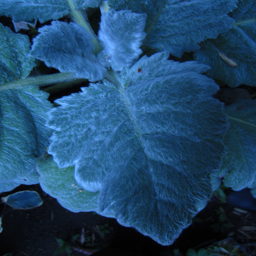
another photo of the same plant , but this time taken in the blue glow of dusk .